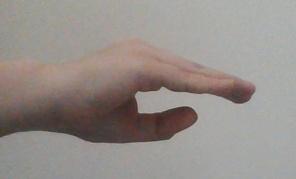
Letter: jeem